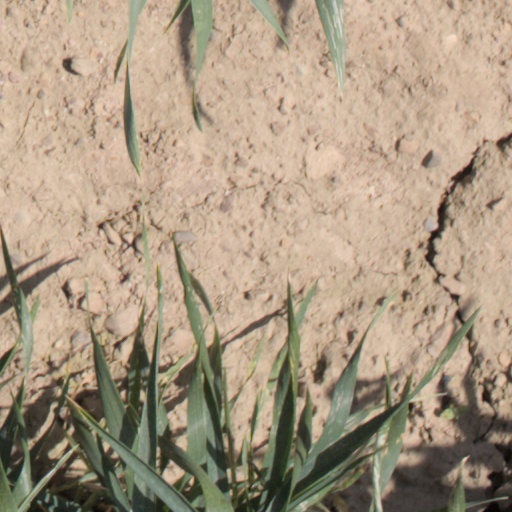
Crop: wheat